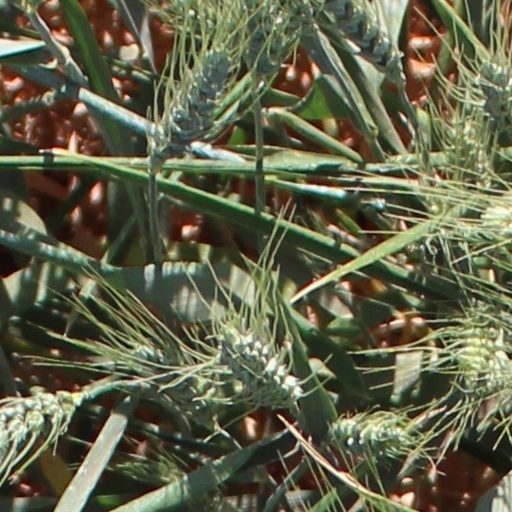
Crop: wheat